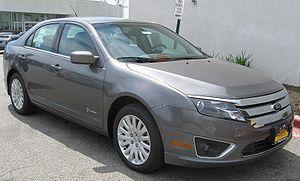
La Ford Fusion vendue sur le continent américain est une berline quatre portes conçue et produite par Ford à partir de 2005. En 2020, Ford cesse complètement la production de berlines au profit de SUV et 4x4, la Fusion n'est pas renouvelée.